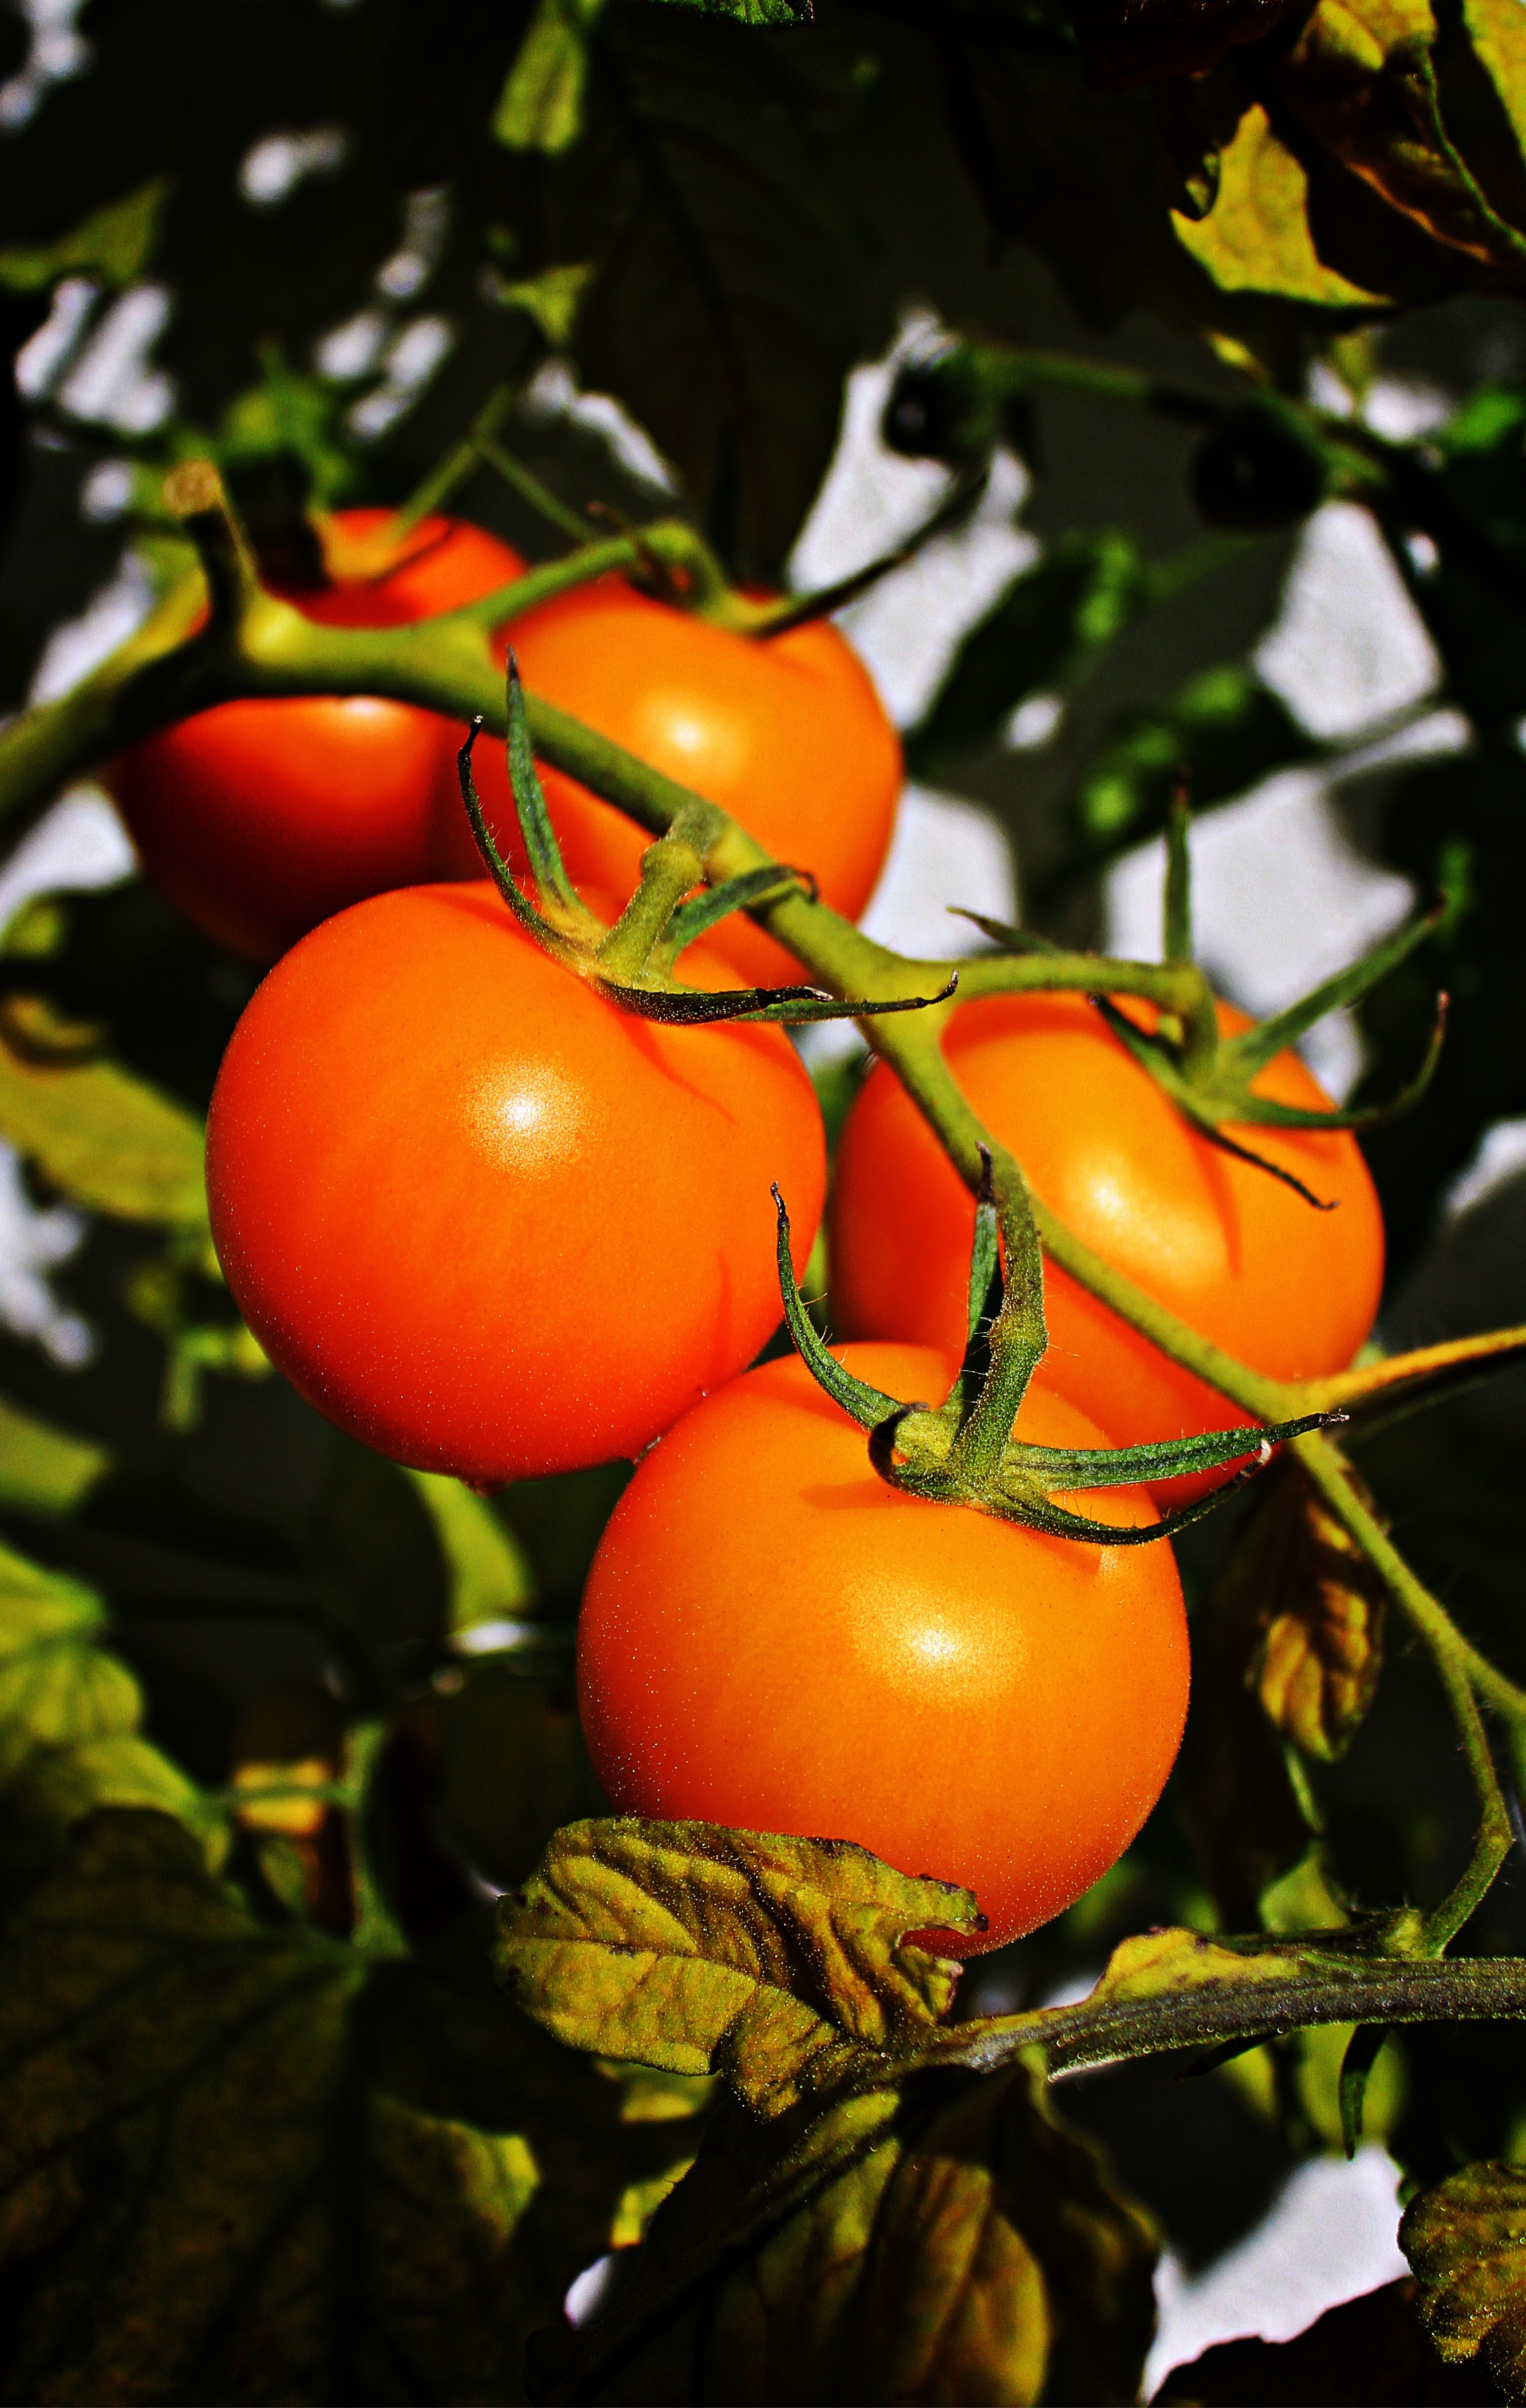
branch, plant, fruit, flower, food, red, produce, vegetable, autumn, yellow, garden, healthy, eat, flora, tomato, vegetables, tomatoes, fruits, vitamins, frisch, citrus, macro photography, flowering plant, panicle, trusses, land plant, potato and tomato genus